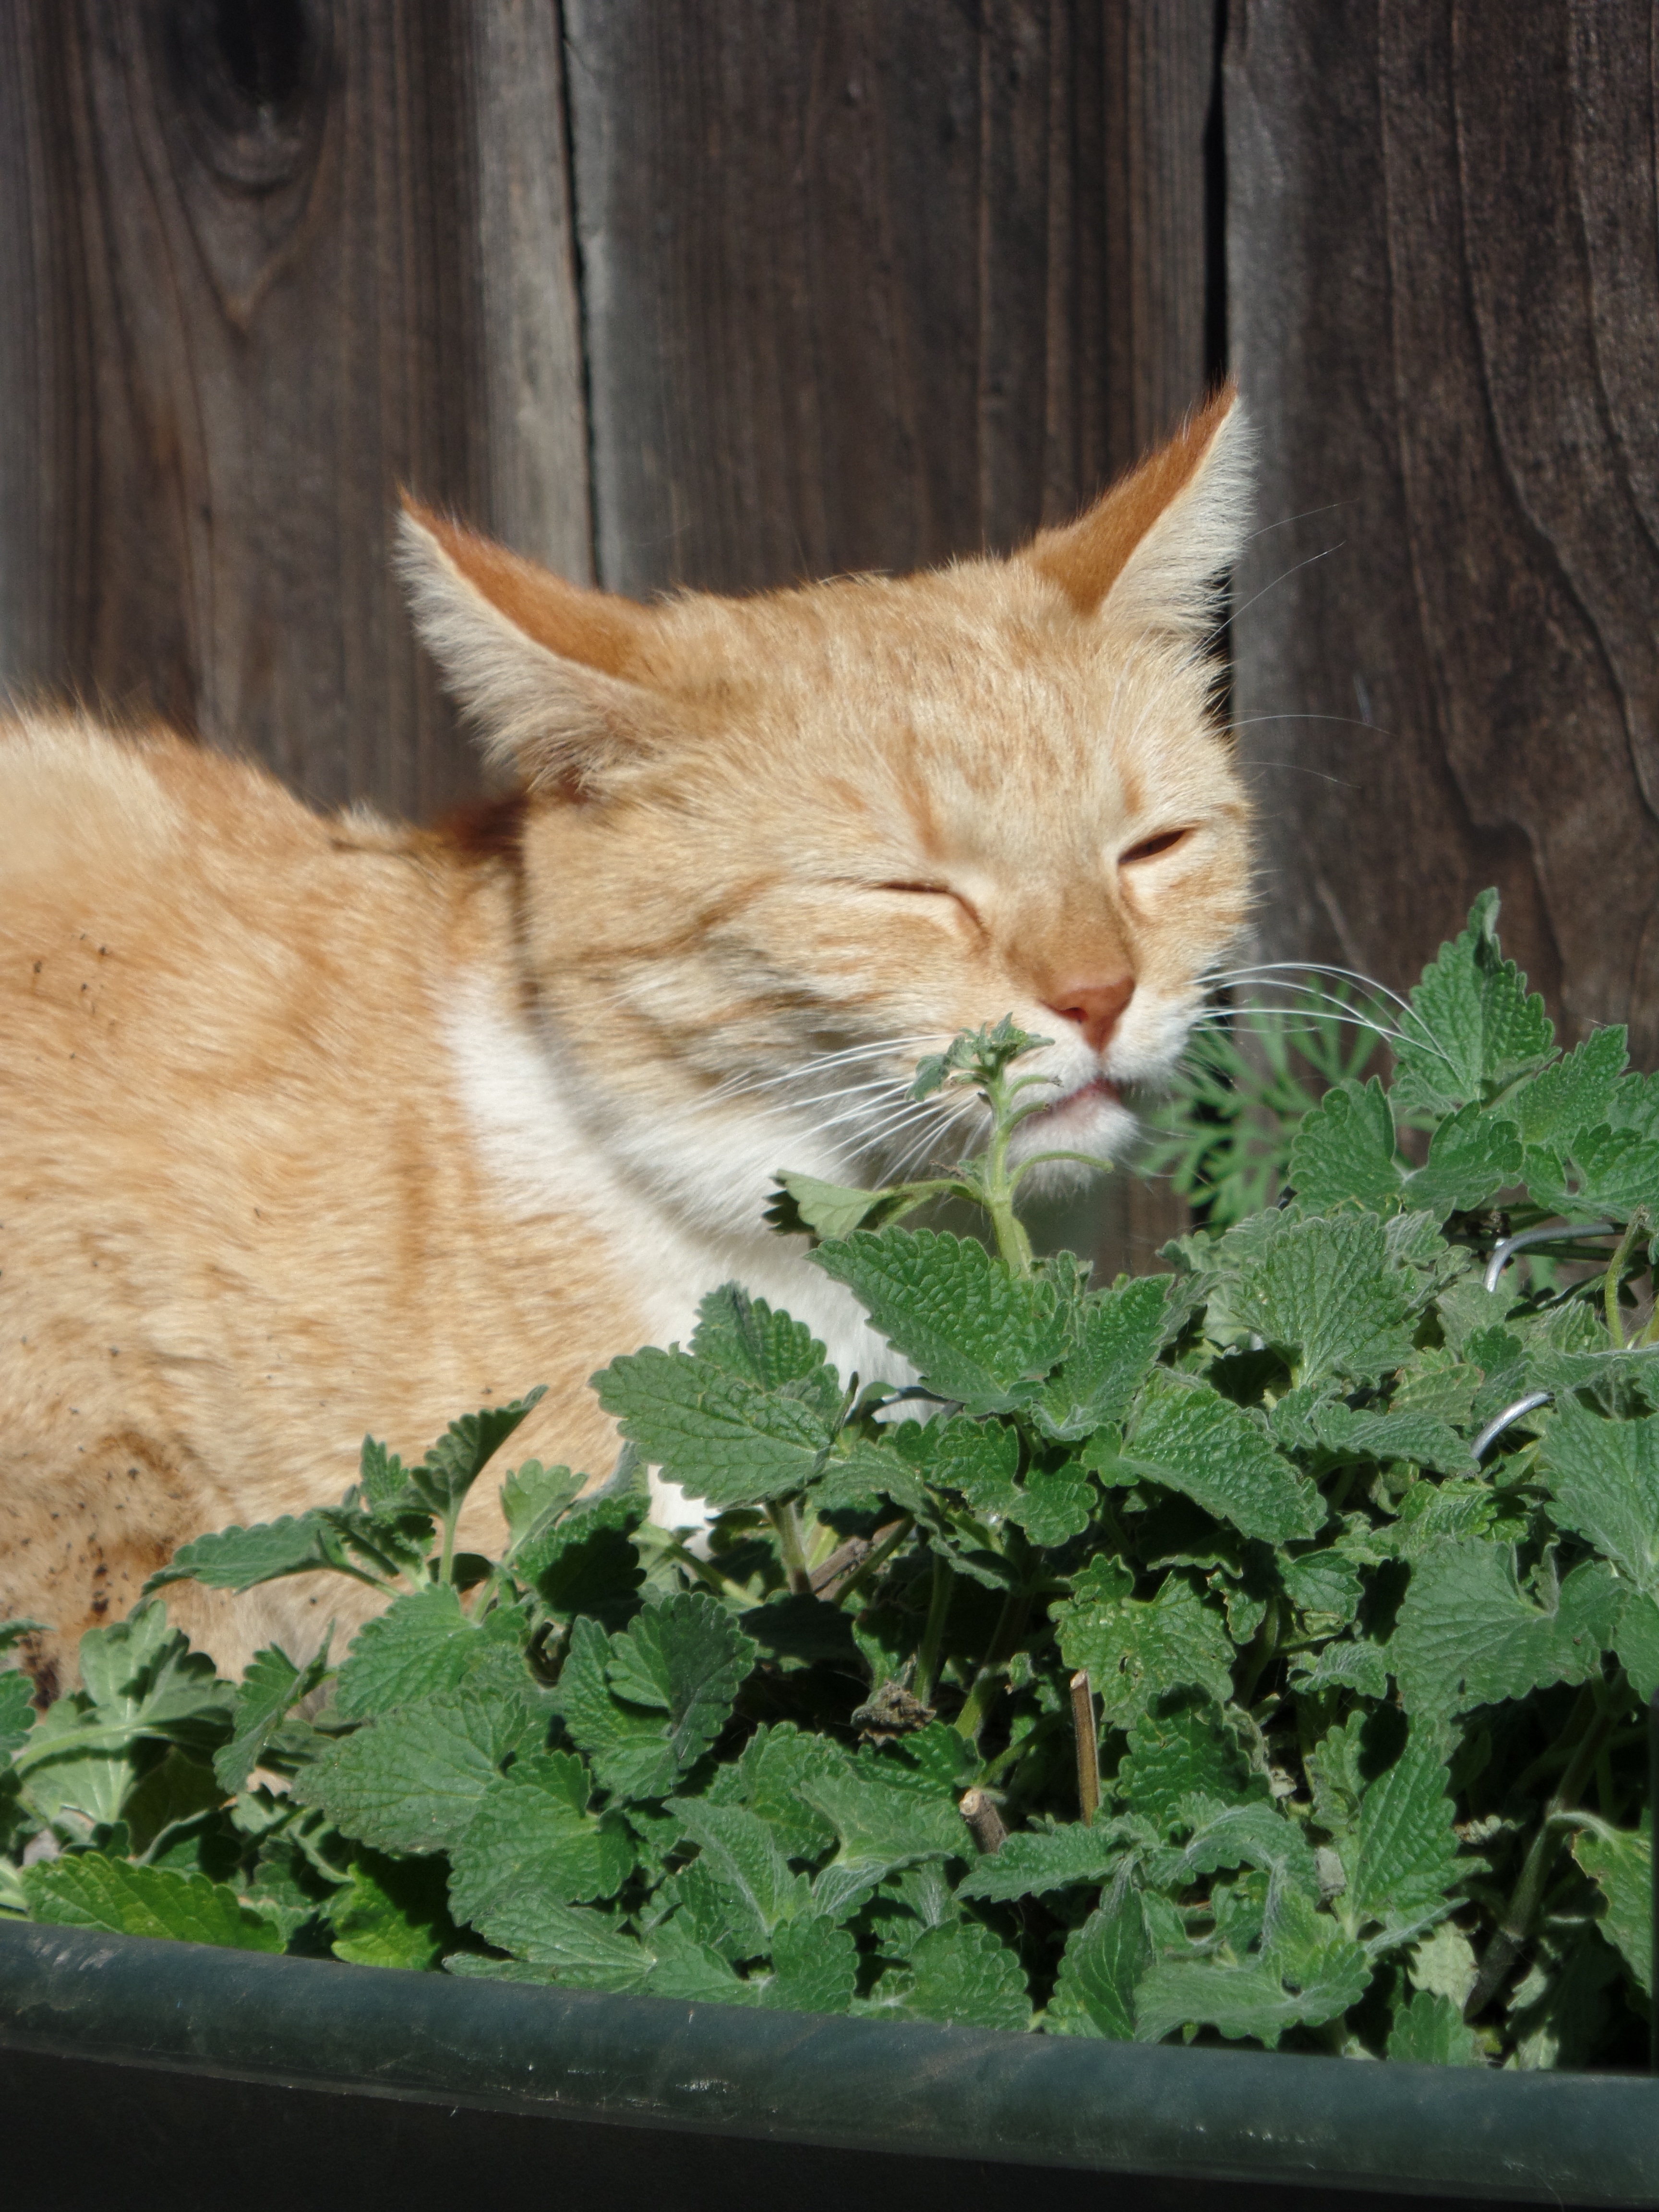
nature, flower, cute, love, pet, fur, orange, kitten, cat, feline, tabby, mammal, fauna, playful, whiskers, kitty, happy, puss, smell, vertebrate, domestic, adorable, shorthair, ginger, breed, catnip, housecat, sniff, tabby cat, orange cat, wild cat, small to medium sized cats, cat like mammal